Gary LaPierre

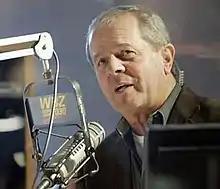
LaPierre at WBZ

Gary LaPierre (April 14, 1942 – February 4, 2019) was a radio and television journalist, who spent most of his career with WBZ, an all-news radio station in Boston, Massachusetts. He also made appearances on WBZ-TV's news broadcasts, often filling in as a substitute anchor. LaPierre retired in 2006 after 40 years at the anchor desk. He had started at WBZ in 1964 as a general news reporter. One of his first assignments was covering the arrival of the Beatles, when they came to greater Boston to perform.